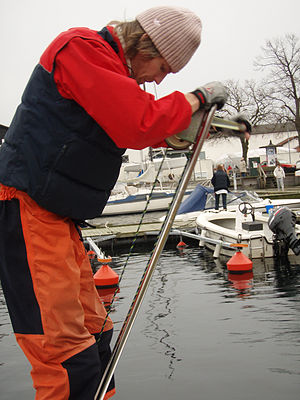
CB66 Racer
Kølen tages op
CB66 Racer er en hurtigtsejlende jollelignende kølbåd. Den er tegnet i efteråret 2003 af svenskeren Carl Beyer.